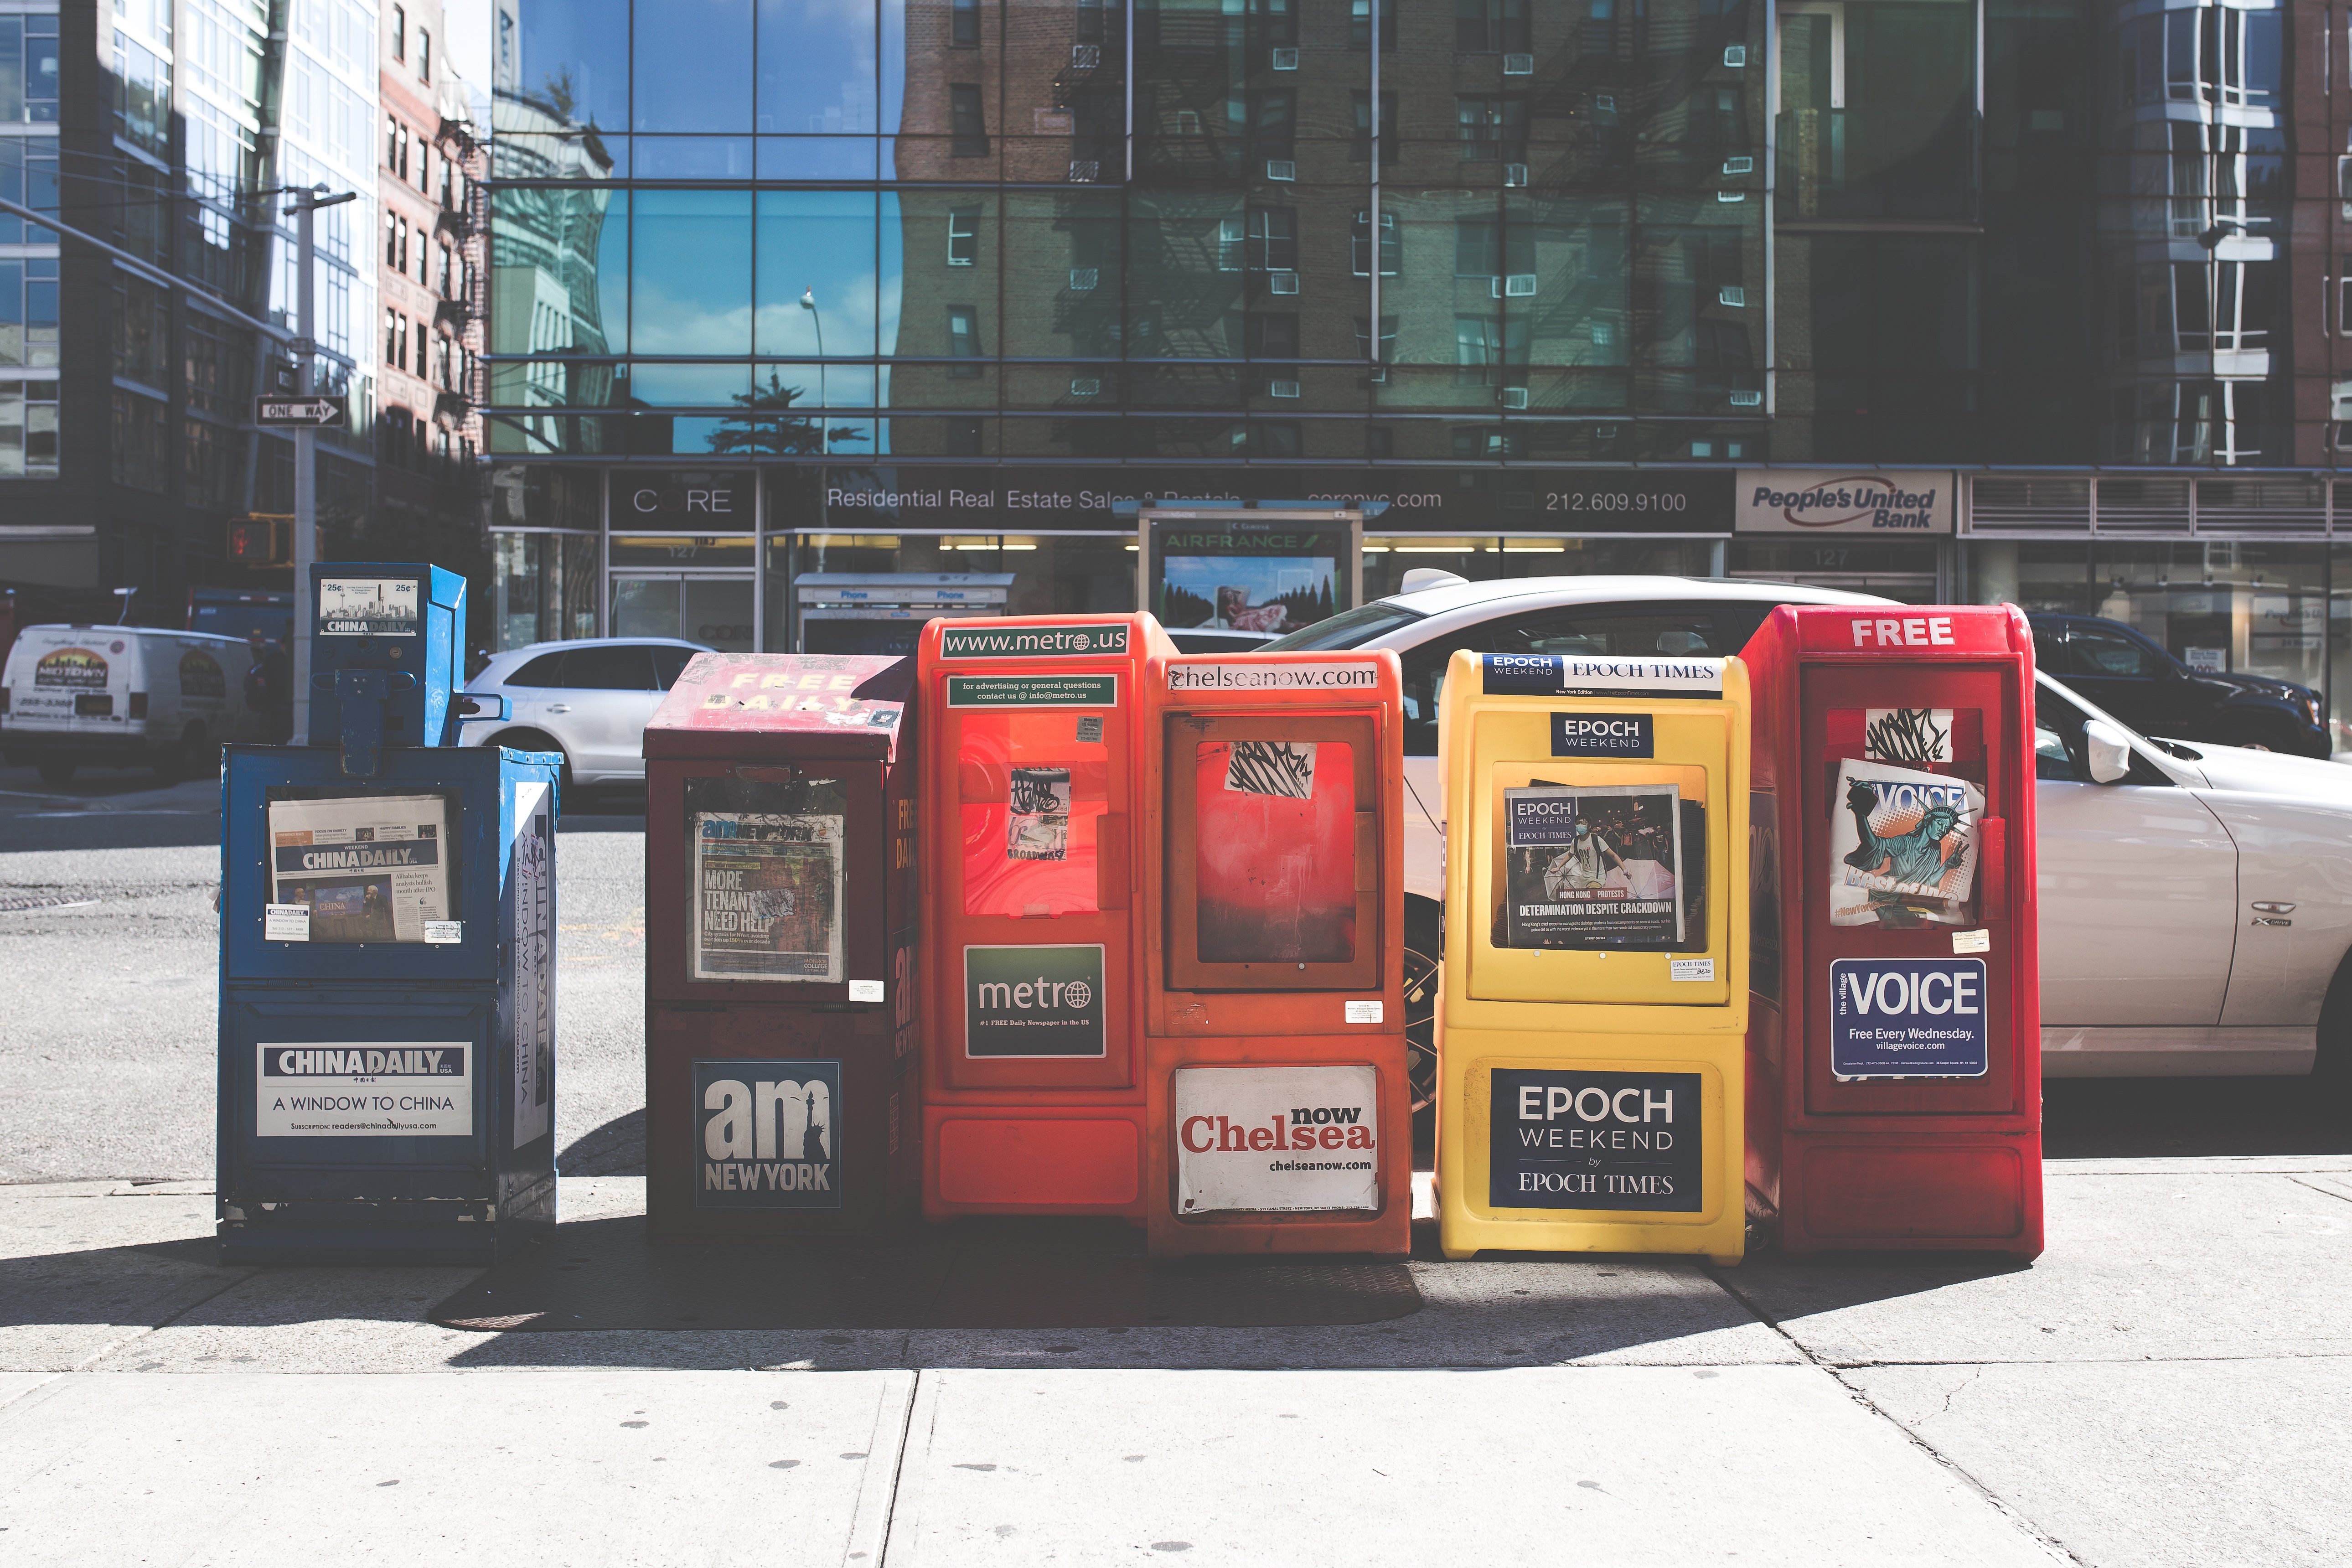
pedestrian, street, transport, vehicle, public transport, urban area